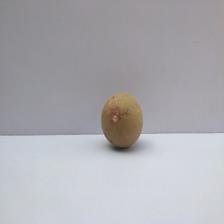
Size: Small